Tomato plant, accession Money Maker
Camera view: bottom (45 deg); turntable rotation: 120 degrees
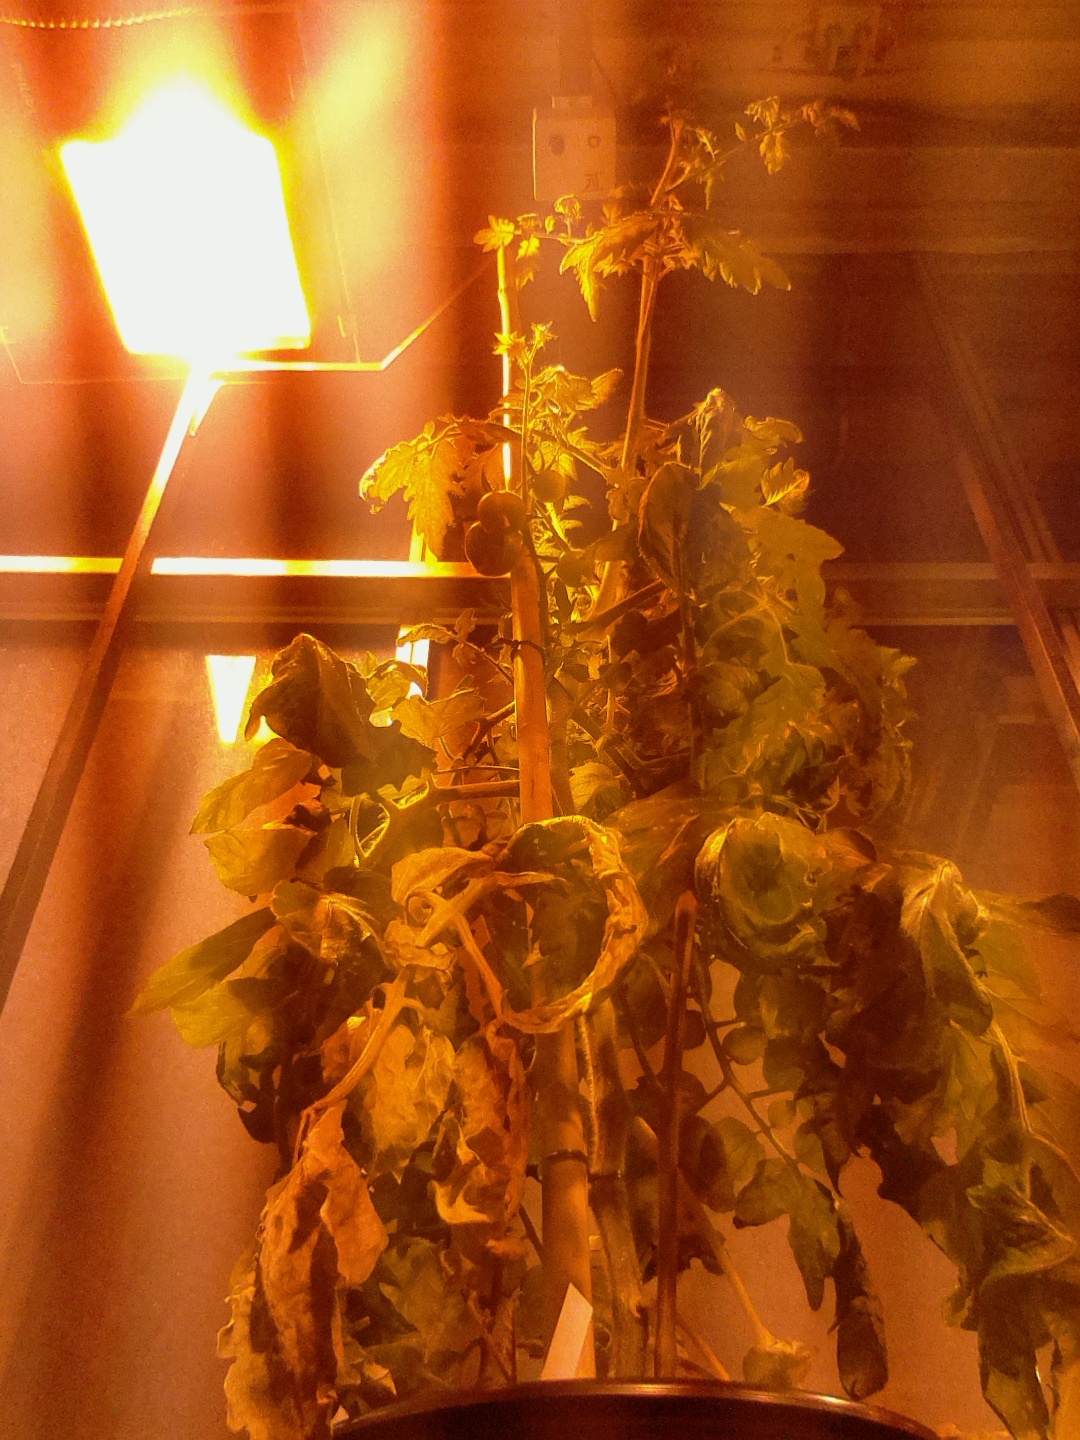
BBCH growth stage 73: 30%-40% of final fruit size